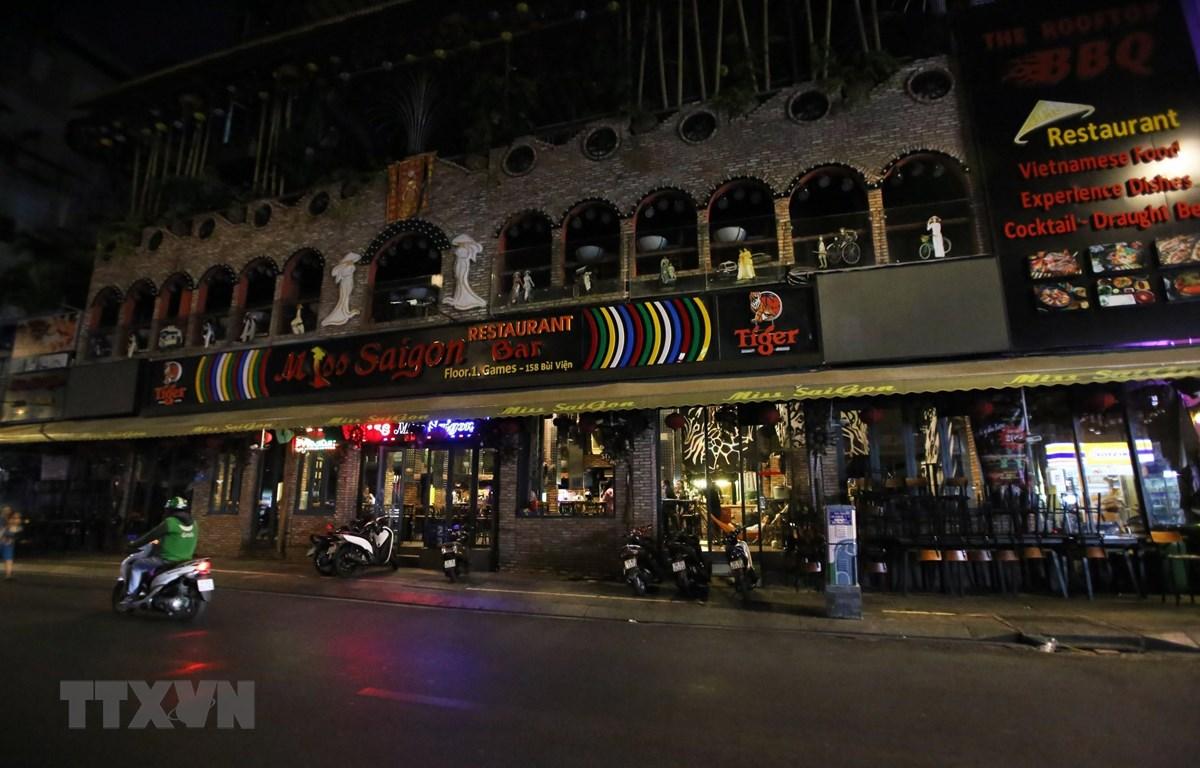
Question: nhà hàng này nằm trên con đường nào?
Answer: đường bùi viện